Hurricane Georges

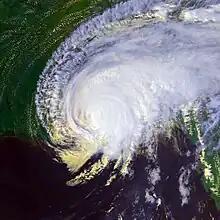
Georges making landfall in Biloxi, Mississippi

Initial forecasts of a southeastern Florida landfall forced over 1.2 million to evacuate, including much of the Florida Keys. Despite the mandatory evacuation order, 20,000 people, including over 7,000 Key West citizens, refused to leave. Some of those who remained to ride out the storm were shrimpers, whose boats were their entire livelihood. Insurance companies refused to insure some of the older shrimp boats, leading shrimpers to ride it out with all they had left. Due to lack of law enforcement, those who stayed in Key West went through red lights, double-parked, and disobeyed traffic laws. Long-time Florida Keys citizens noted the solitude of the time and enjoyed the island for how it once was, rather than the large crowds of tourists.